Answer in natural language. How many Doorways are visible in the scene? Choose between the following options: 4, 0, 3, 1 or 2
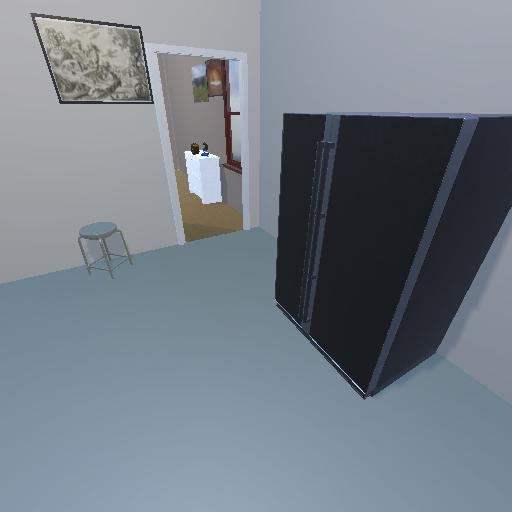
<answer>1</answer>